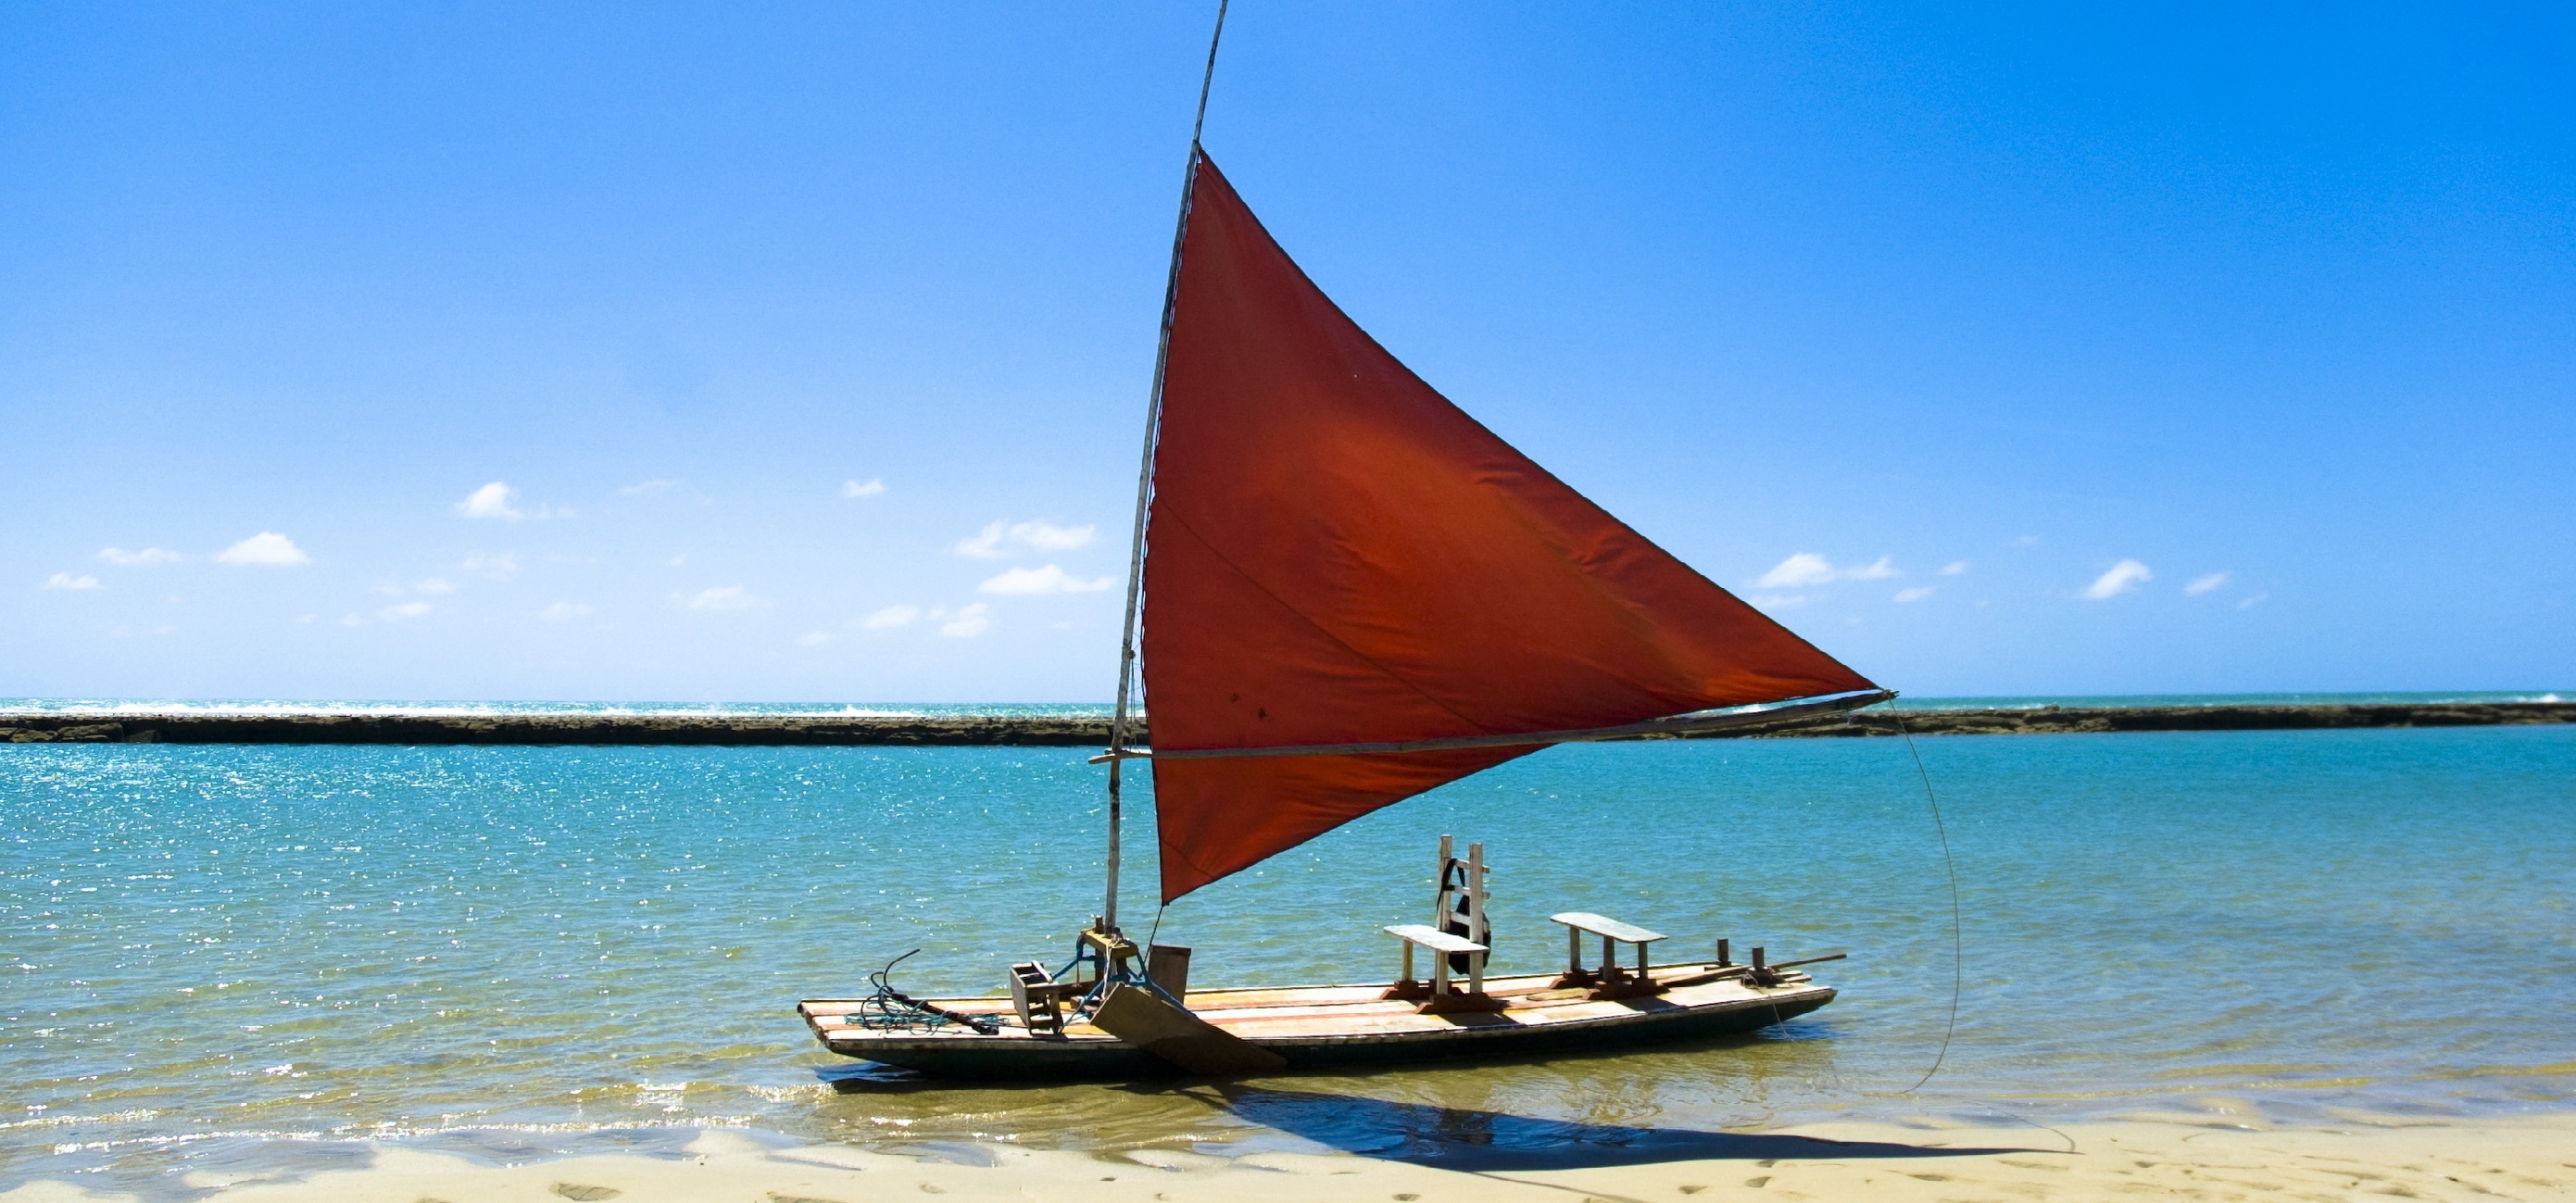
beach, sea, boat, vehicle, mast, sailing, cottage, bay, ride, candle, sailboat, sail, mar, watercraft, sailing ship, dinghy, dinghy sailing, proa, red canvas